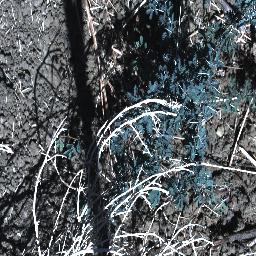
Label: prickly_acacia